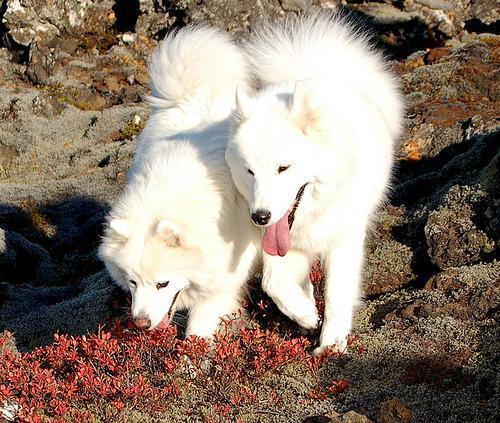
Samoyed